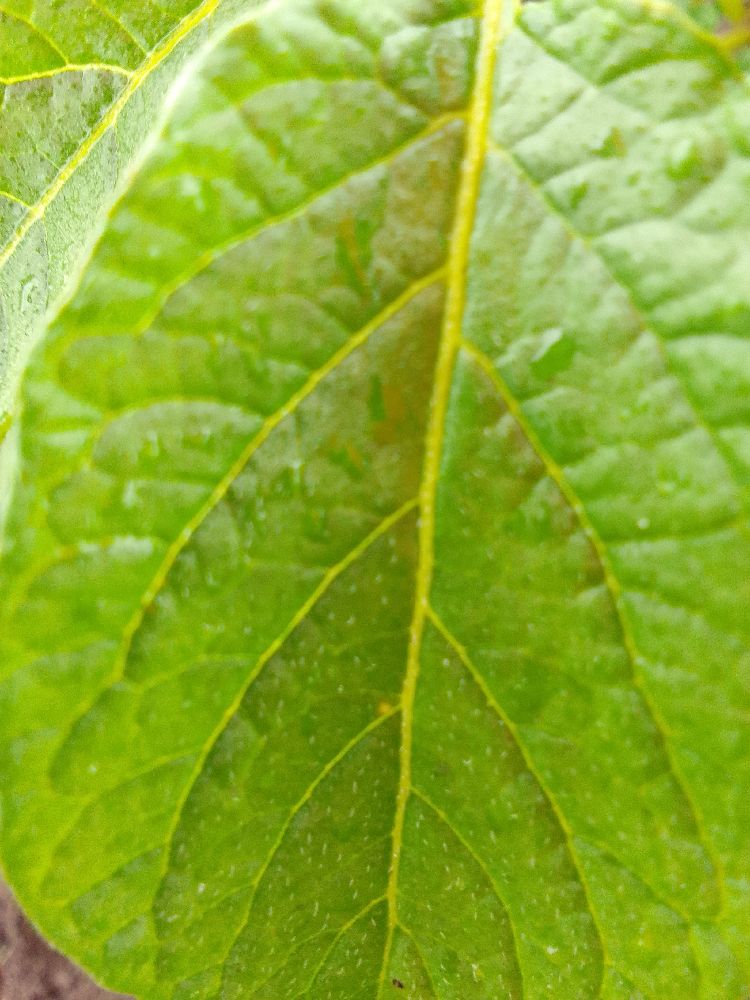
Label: Healthy